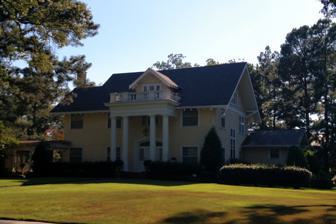
Building: Walls House (Lonoke, Arkansas)
Country: United States of America
Year built: 1913
Historic house in Arkansas, United States United States historic place Walls House U.S. National Register of Historic Places Location in Arkansas Show map of Arkansas Location in United States Show map of the United States Location 406 Jefferson St., Lonoke, Arkansas Coordinates 34°46′49″N 91°54′12″W / 34.78028°N 91.90333°W / 34.78028; -91.90333 Built 1913 Architect Charles L. Thompson Architectural style Colonial Revival, Bungalow/Craftsman MPS Thompson, Charles L., Design Collection TR NRHP reference No. 82000861 Added to NRHP December 22, 1982 The Walls House , known also as the McCrary House , is a historic house at 406 Jefferson Street in Lonoke, Arkansas .  It is a 2 + 1 ⁄ 2 -story wood-frame structure, with a side-gable roof and weatherboard siding.  Its Colonial Revival styling includes a projecting front portico, with paired Tuscan columns supporting an entablature and balustraded balcony, above which rises a large gabled dormer with exposed rafter ends.  The house was built in 1913 to a design by Charles L. Thompson . The house was listed on the National Register of Historic Places in 1982. See also National Register of Historic Places listings in Lonoke County, Arkansas References